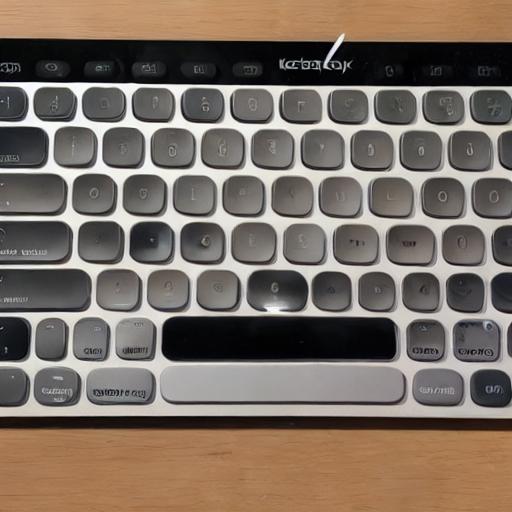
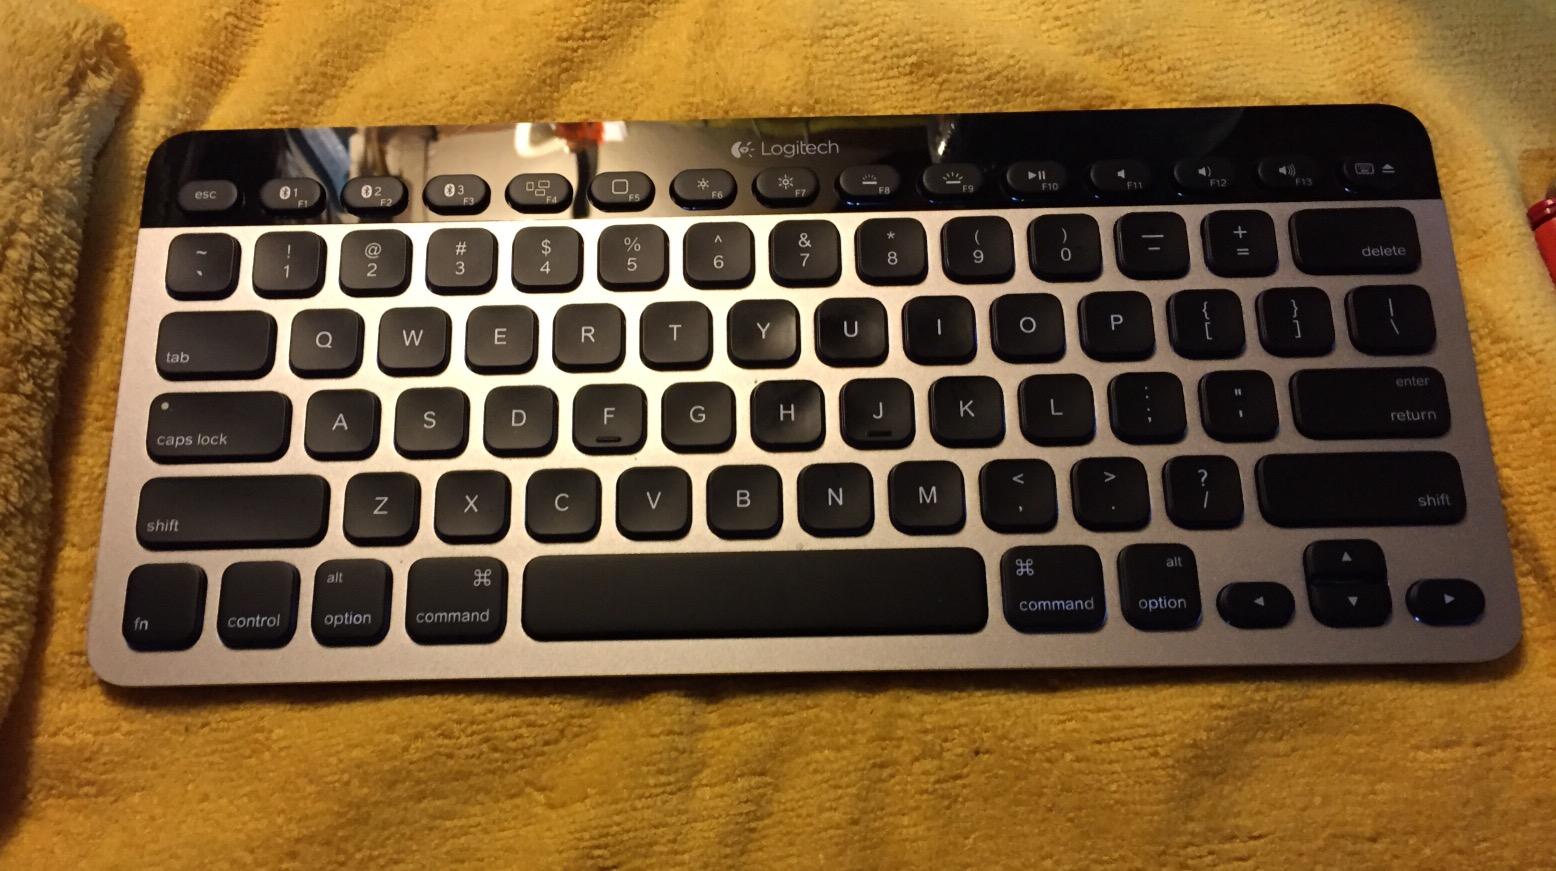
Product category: keyboard
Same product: no